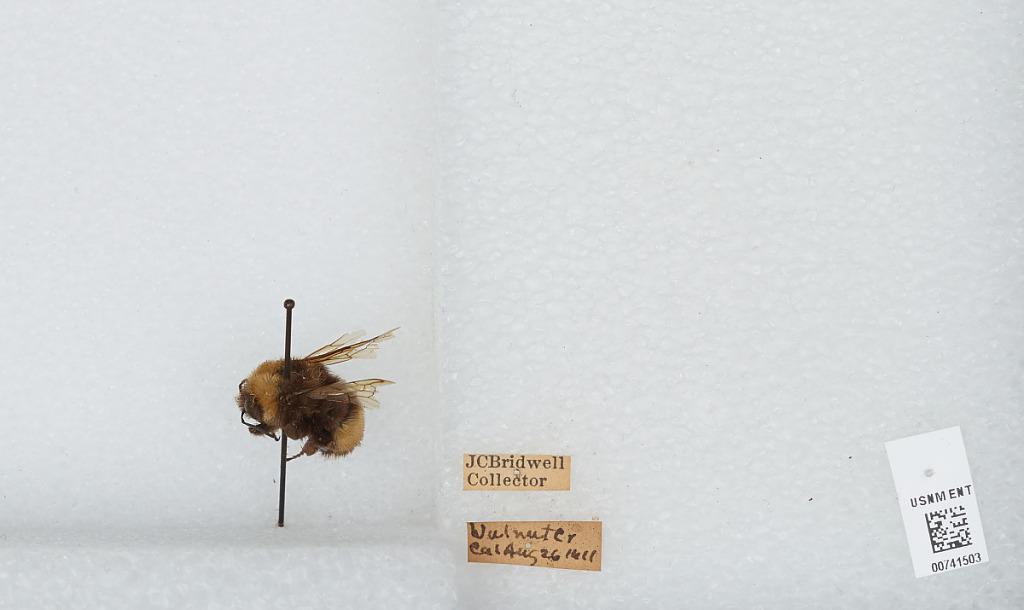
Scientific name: Bombus (Bombus) occidentalis Greene
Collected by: J. Bridwell
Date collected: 1911-8-26
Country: United States
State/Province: California
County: Contra Costa
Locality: Walnut Creek
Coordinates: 37.9064, -122.065